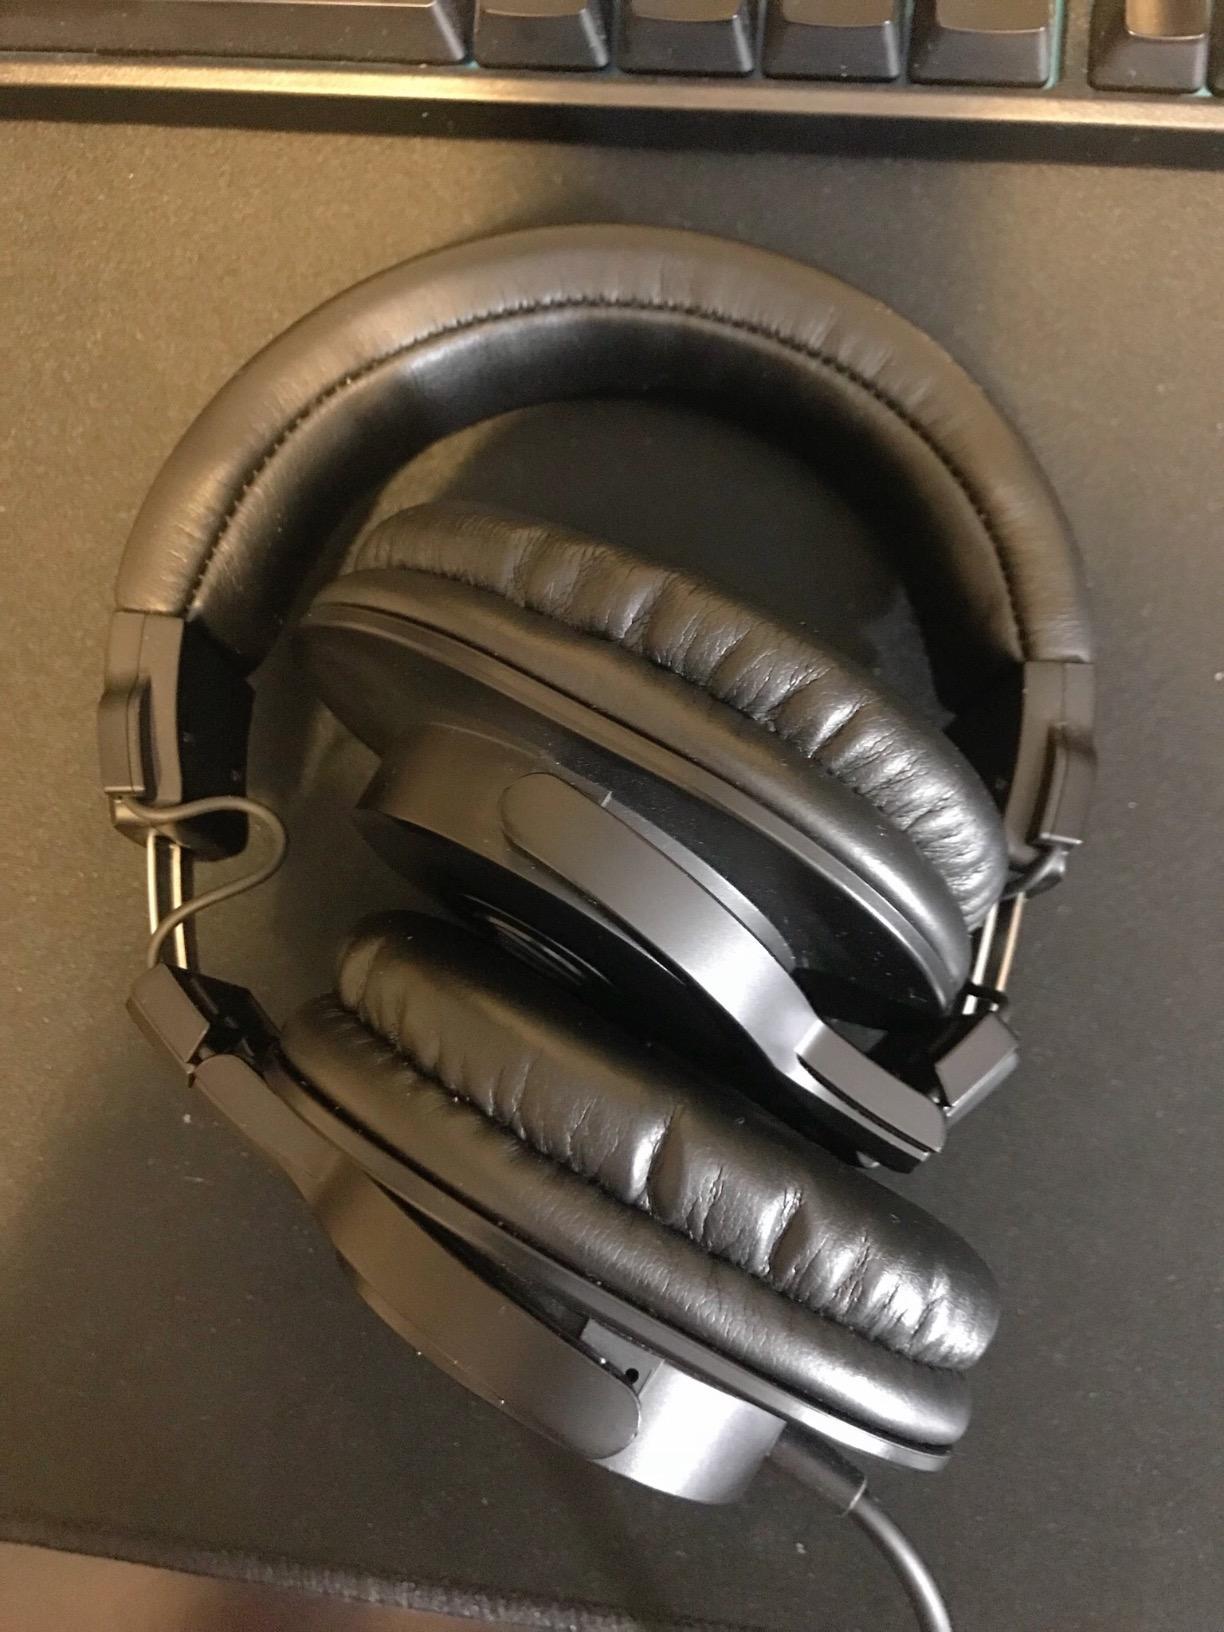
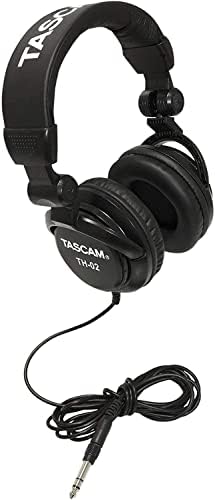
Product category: headphones
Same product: no